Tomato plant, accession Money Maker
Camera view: bottom (45 deg); turntable rotation: 300 degrees
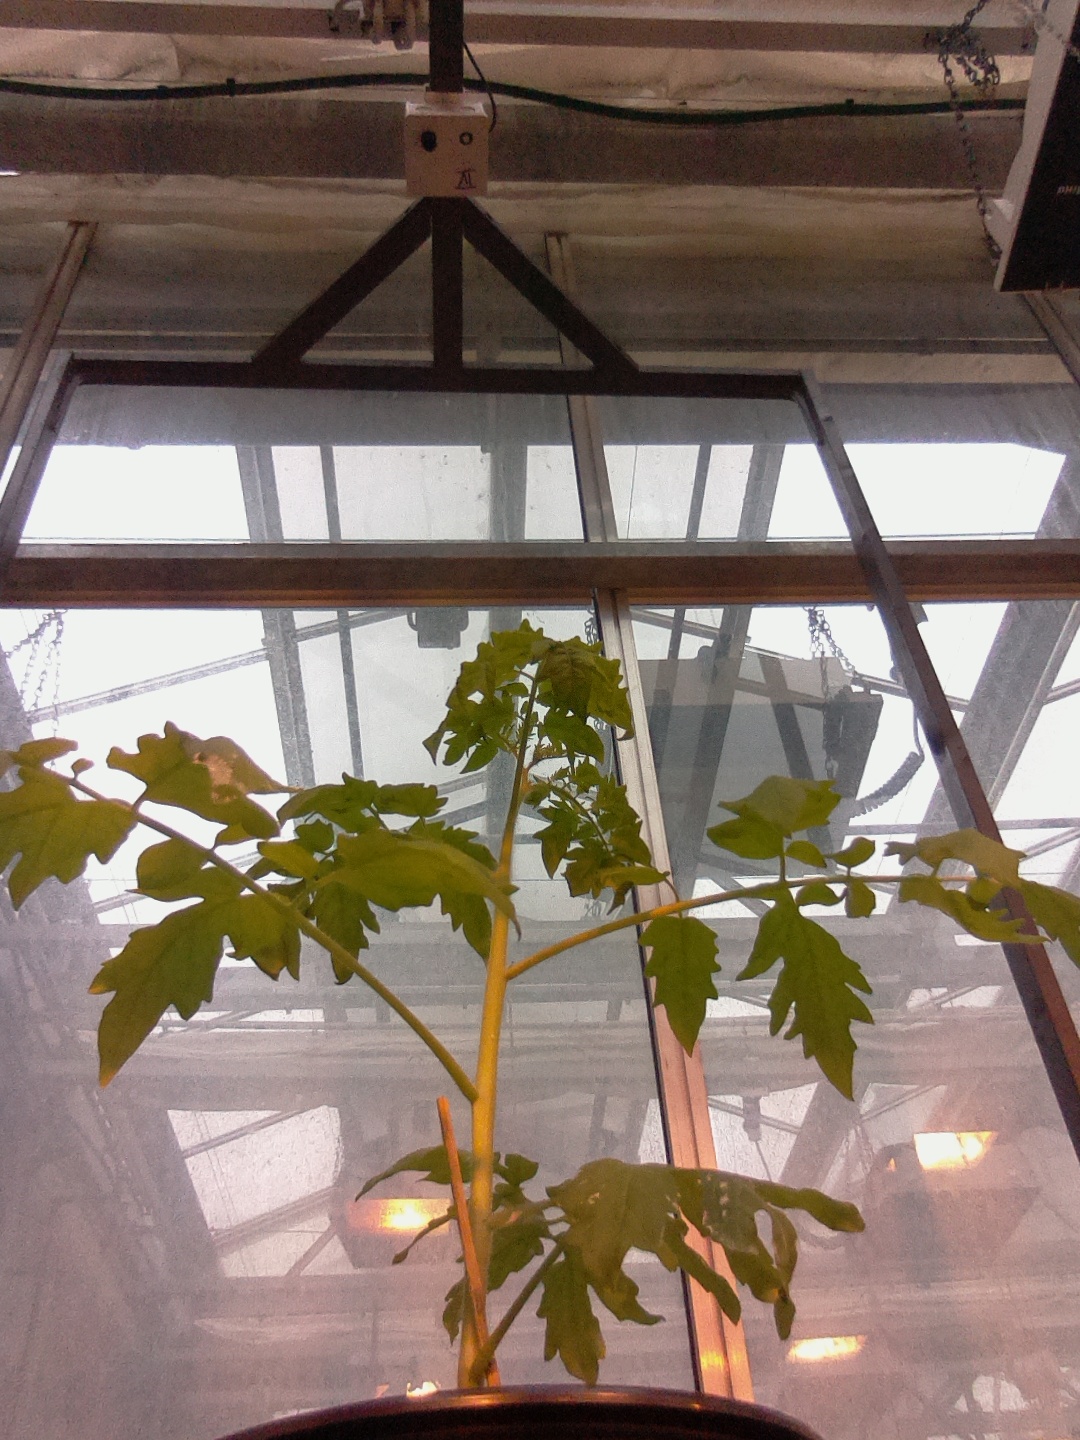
BBCH growth stage 14: 8 of true leaves visible